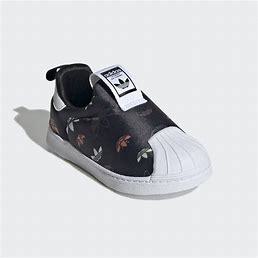
Brand: Adidas
Model: Superstar 360